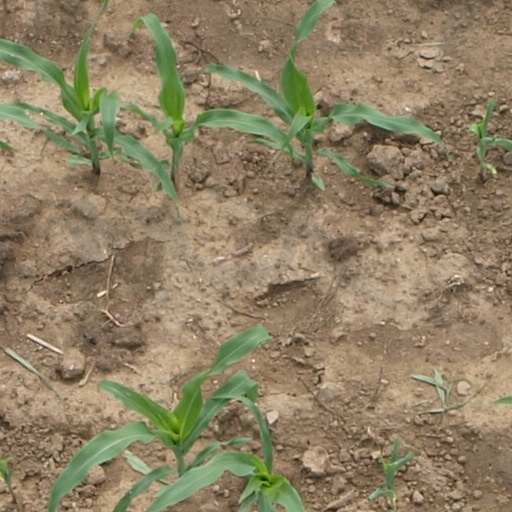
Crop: maize; corn